1st Anti-aircraft Artillery Regiment (Italy)

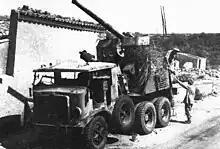
British troops in Sicily inspect an abandoned Breda 52 truck with 90/53 anti-aircraft gun

On 2 September 1939, the regiment was mobilized for service in World War II. On 10 June 1940, the day Italy entered the war, the regiment was assigned to the Artillery Command of the 4th Army and consisted of a command, a command unit, the VII and XV groups with 75/46 mod. 34 anti-aircraft guns, and the XII and XXI groups with 75/27 C.K. anti-aircraft guns. In June 1940, the 4th Army participated in the Italian invasion of France. On 24 June 1940, the Franco-Italian Armistice was signed and the following month the regiment was transferred to the 8th Army, while the regiment's XII Group moved to Sicily and the XV Group was assigned to the 6th Army.